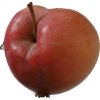
Label: Apple 10